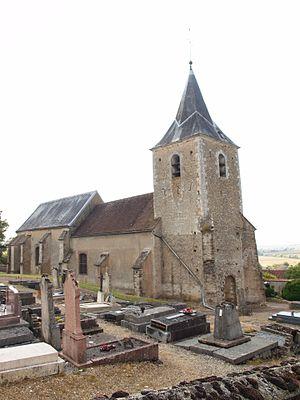
Bellechaume (Yonne, France)